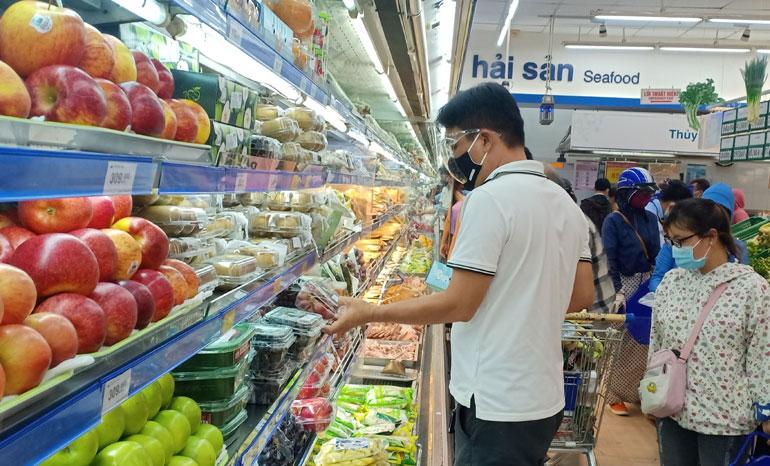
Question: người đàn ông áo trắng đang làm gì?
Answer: đang lấy đồ trên kệ